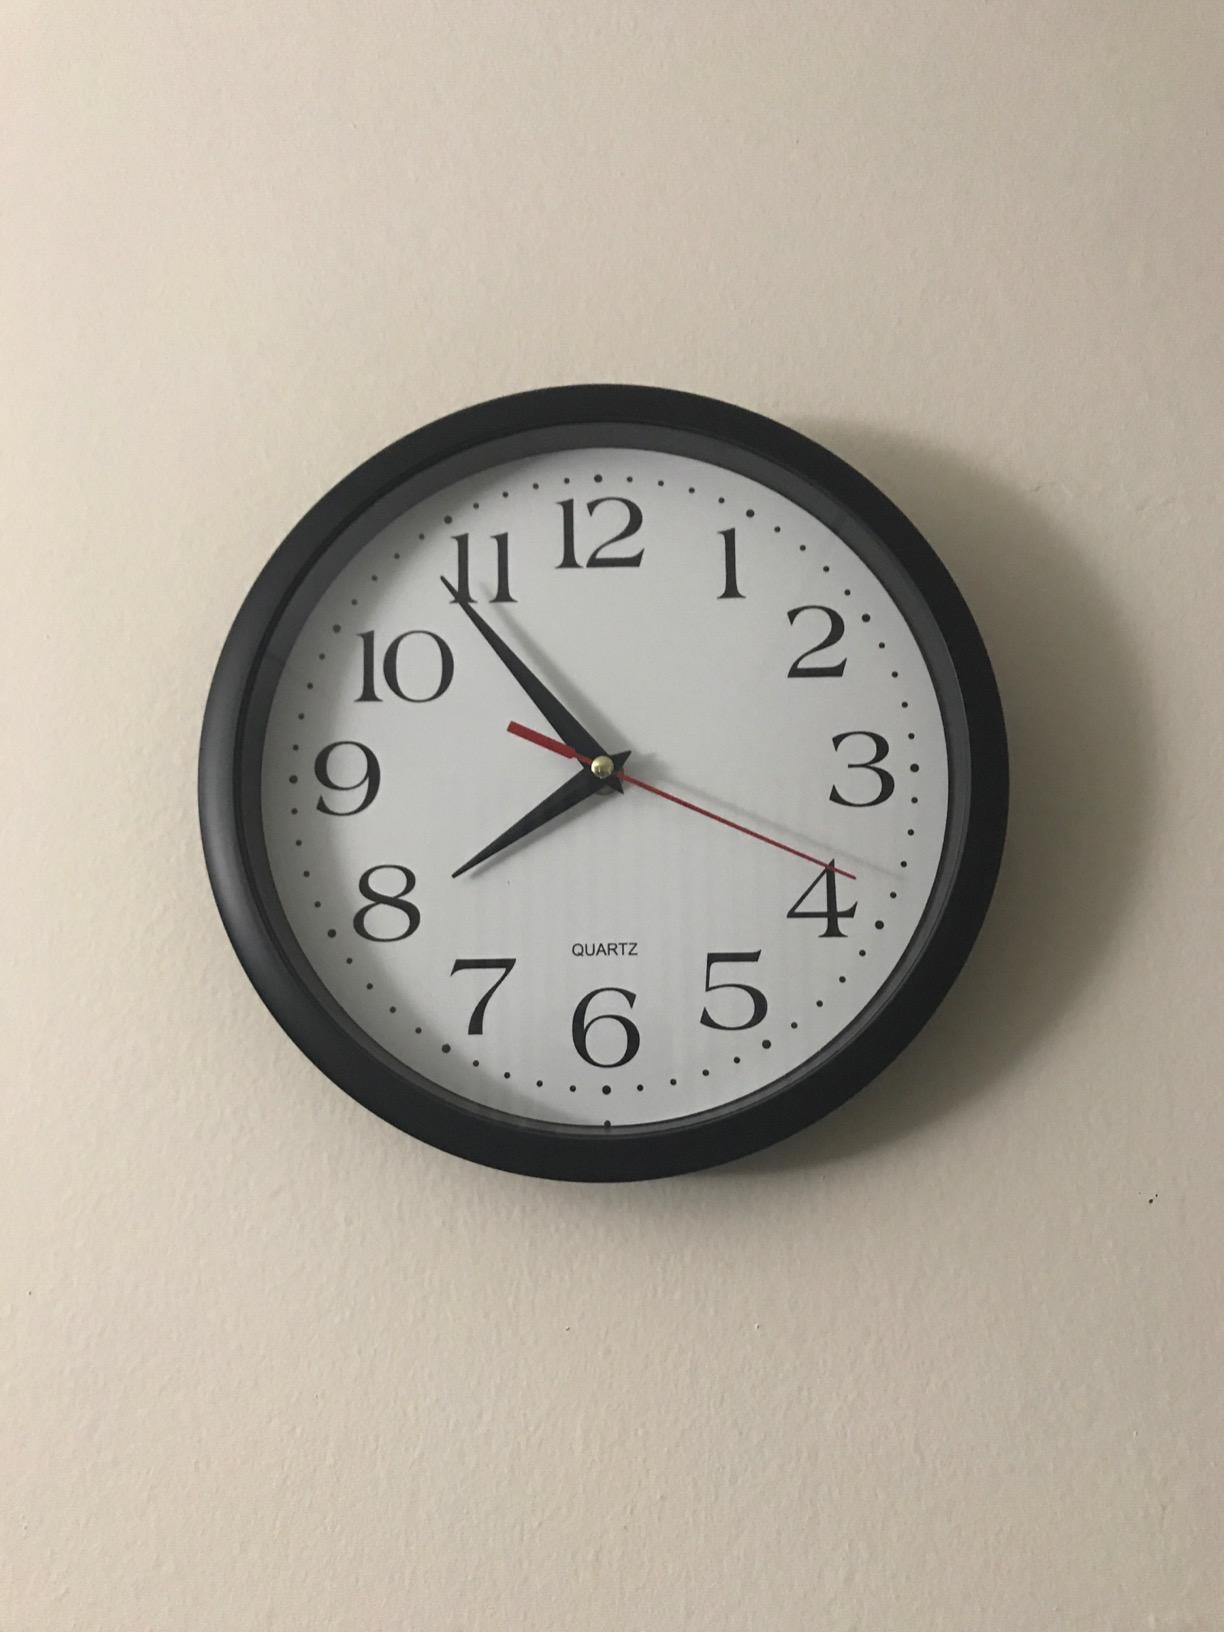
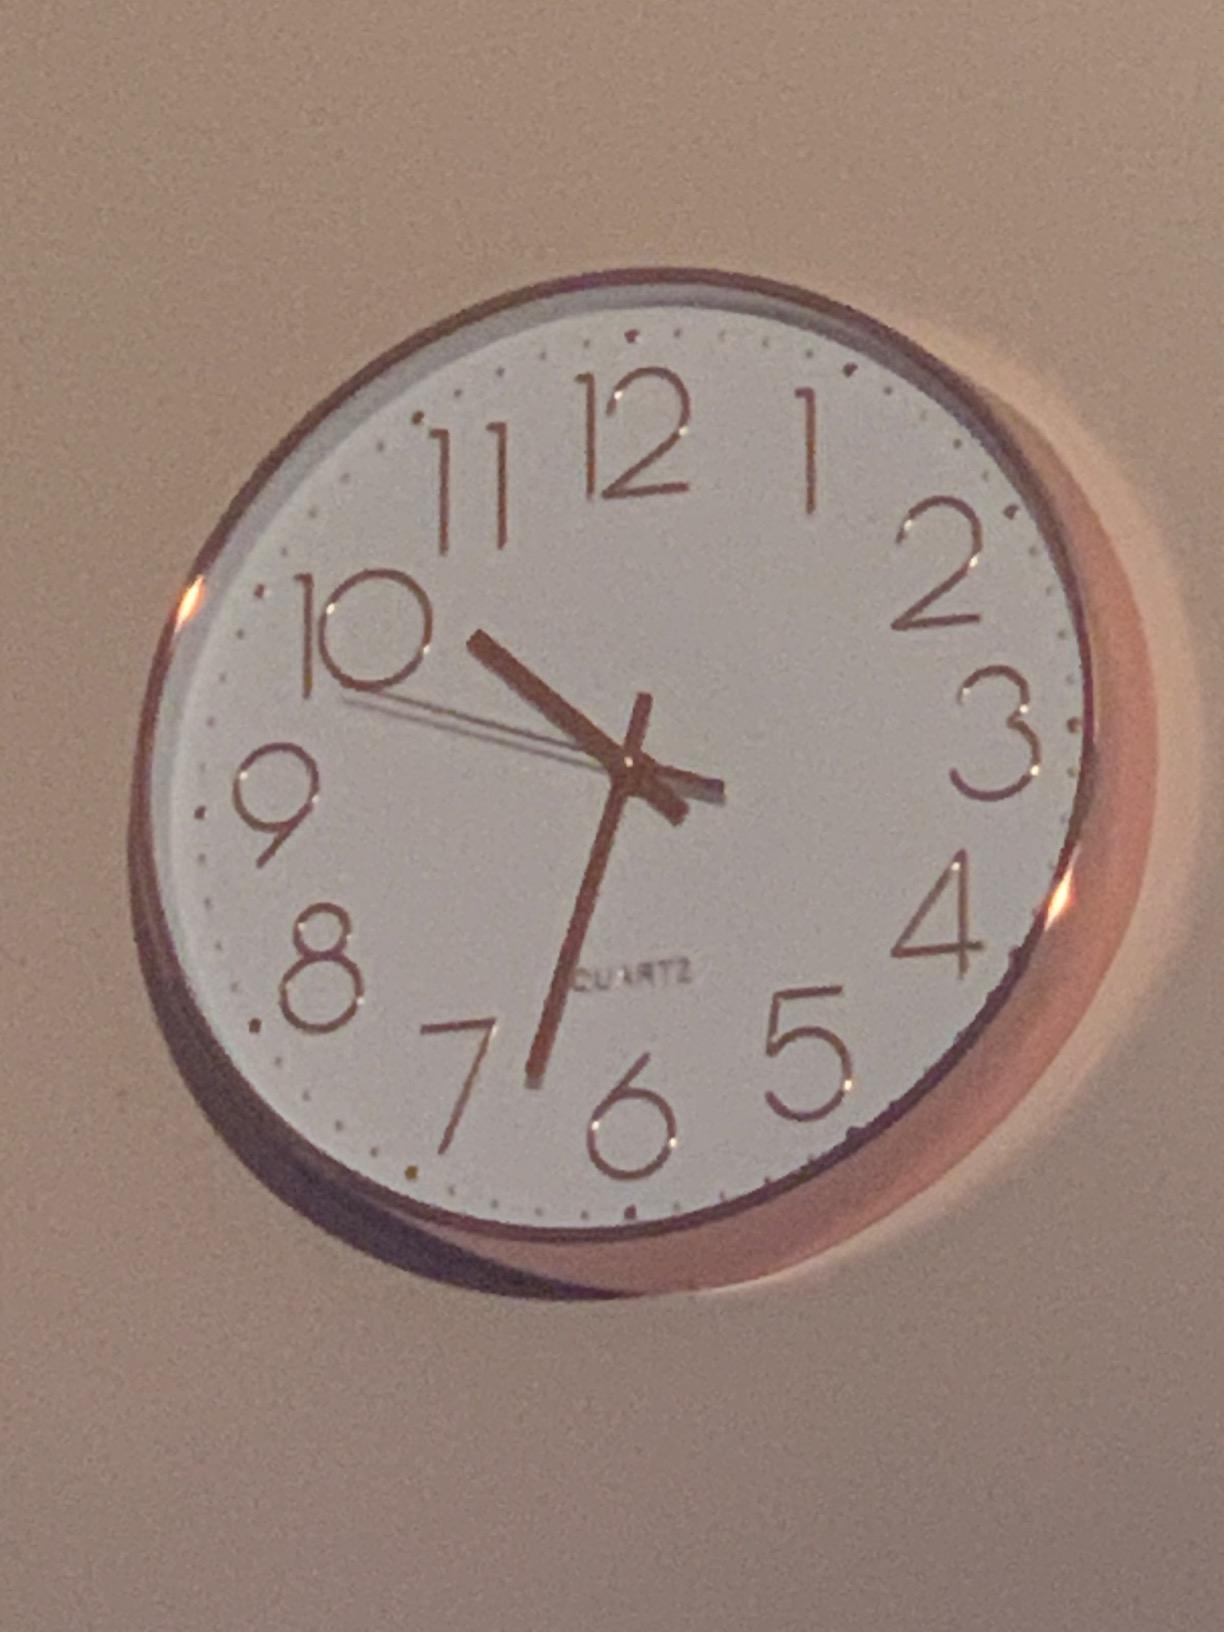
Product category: clock
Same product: no